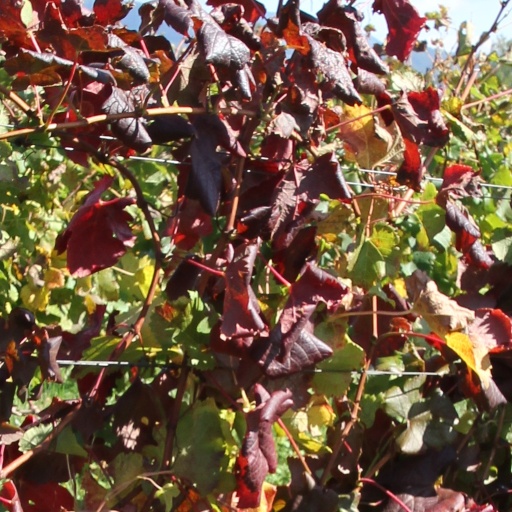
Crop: grape